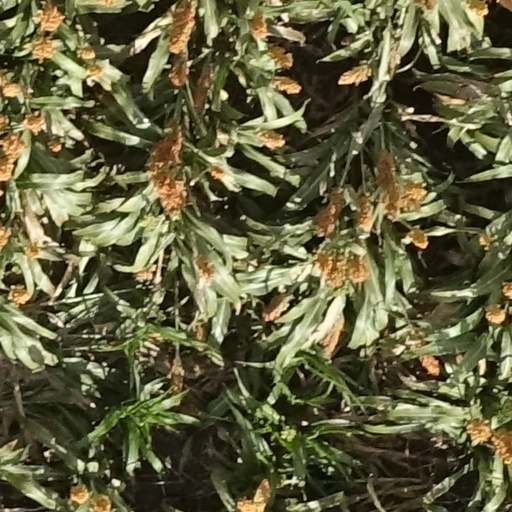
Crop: sorghum